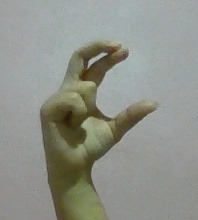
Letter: thal